Robert Muldoon

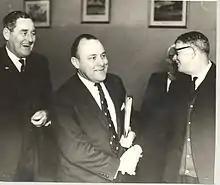
Muldoon (centre) as Minister of Finance, 26 June 1969; with him are Allan McCready MP and A J Shaw

The Holyoake government was again re-elected at the 1966 general election. However, Muldoon was passed over as a new Cabinet minister following the election, with fellow Young Turks Duncan MacIntyre and Peter Gordon appointed ahead of him. Holyoake appointed Muldoon as Minister of Tourism and Minister Assistant to the Minister of Finance three months later.